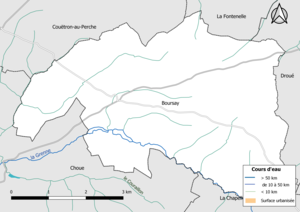
Carte du réseau hydrographique de la commune de fr:Boursay (France).
Boursay est une commune française située dans le département de Loir-et-Cher en région Centre-Val de Loire.